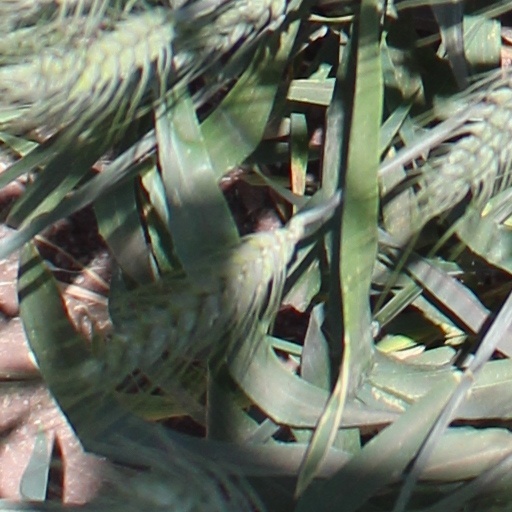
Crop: wheat